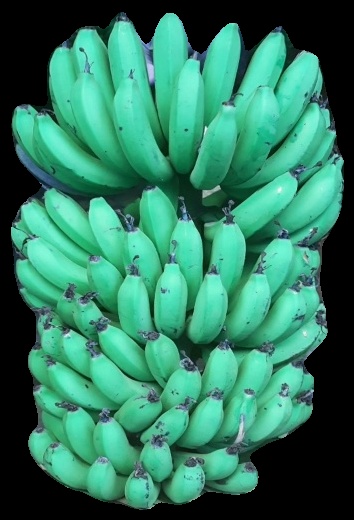
Variety: pachbale
Grade: grade1